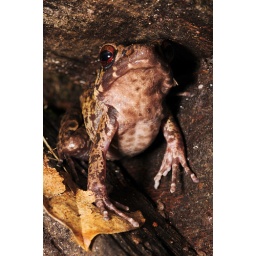
Team mate Imogen spotted this handsome &lt;i&gt; Hylarana glandulosa&lt;/i&gt; under a bridge while taking water measurements.